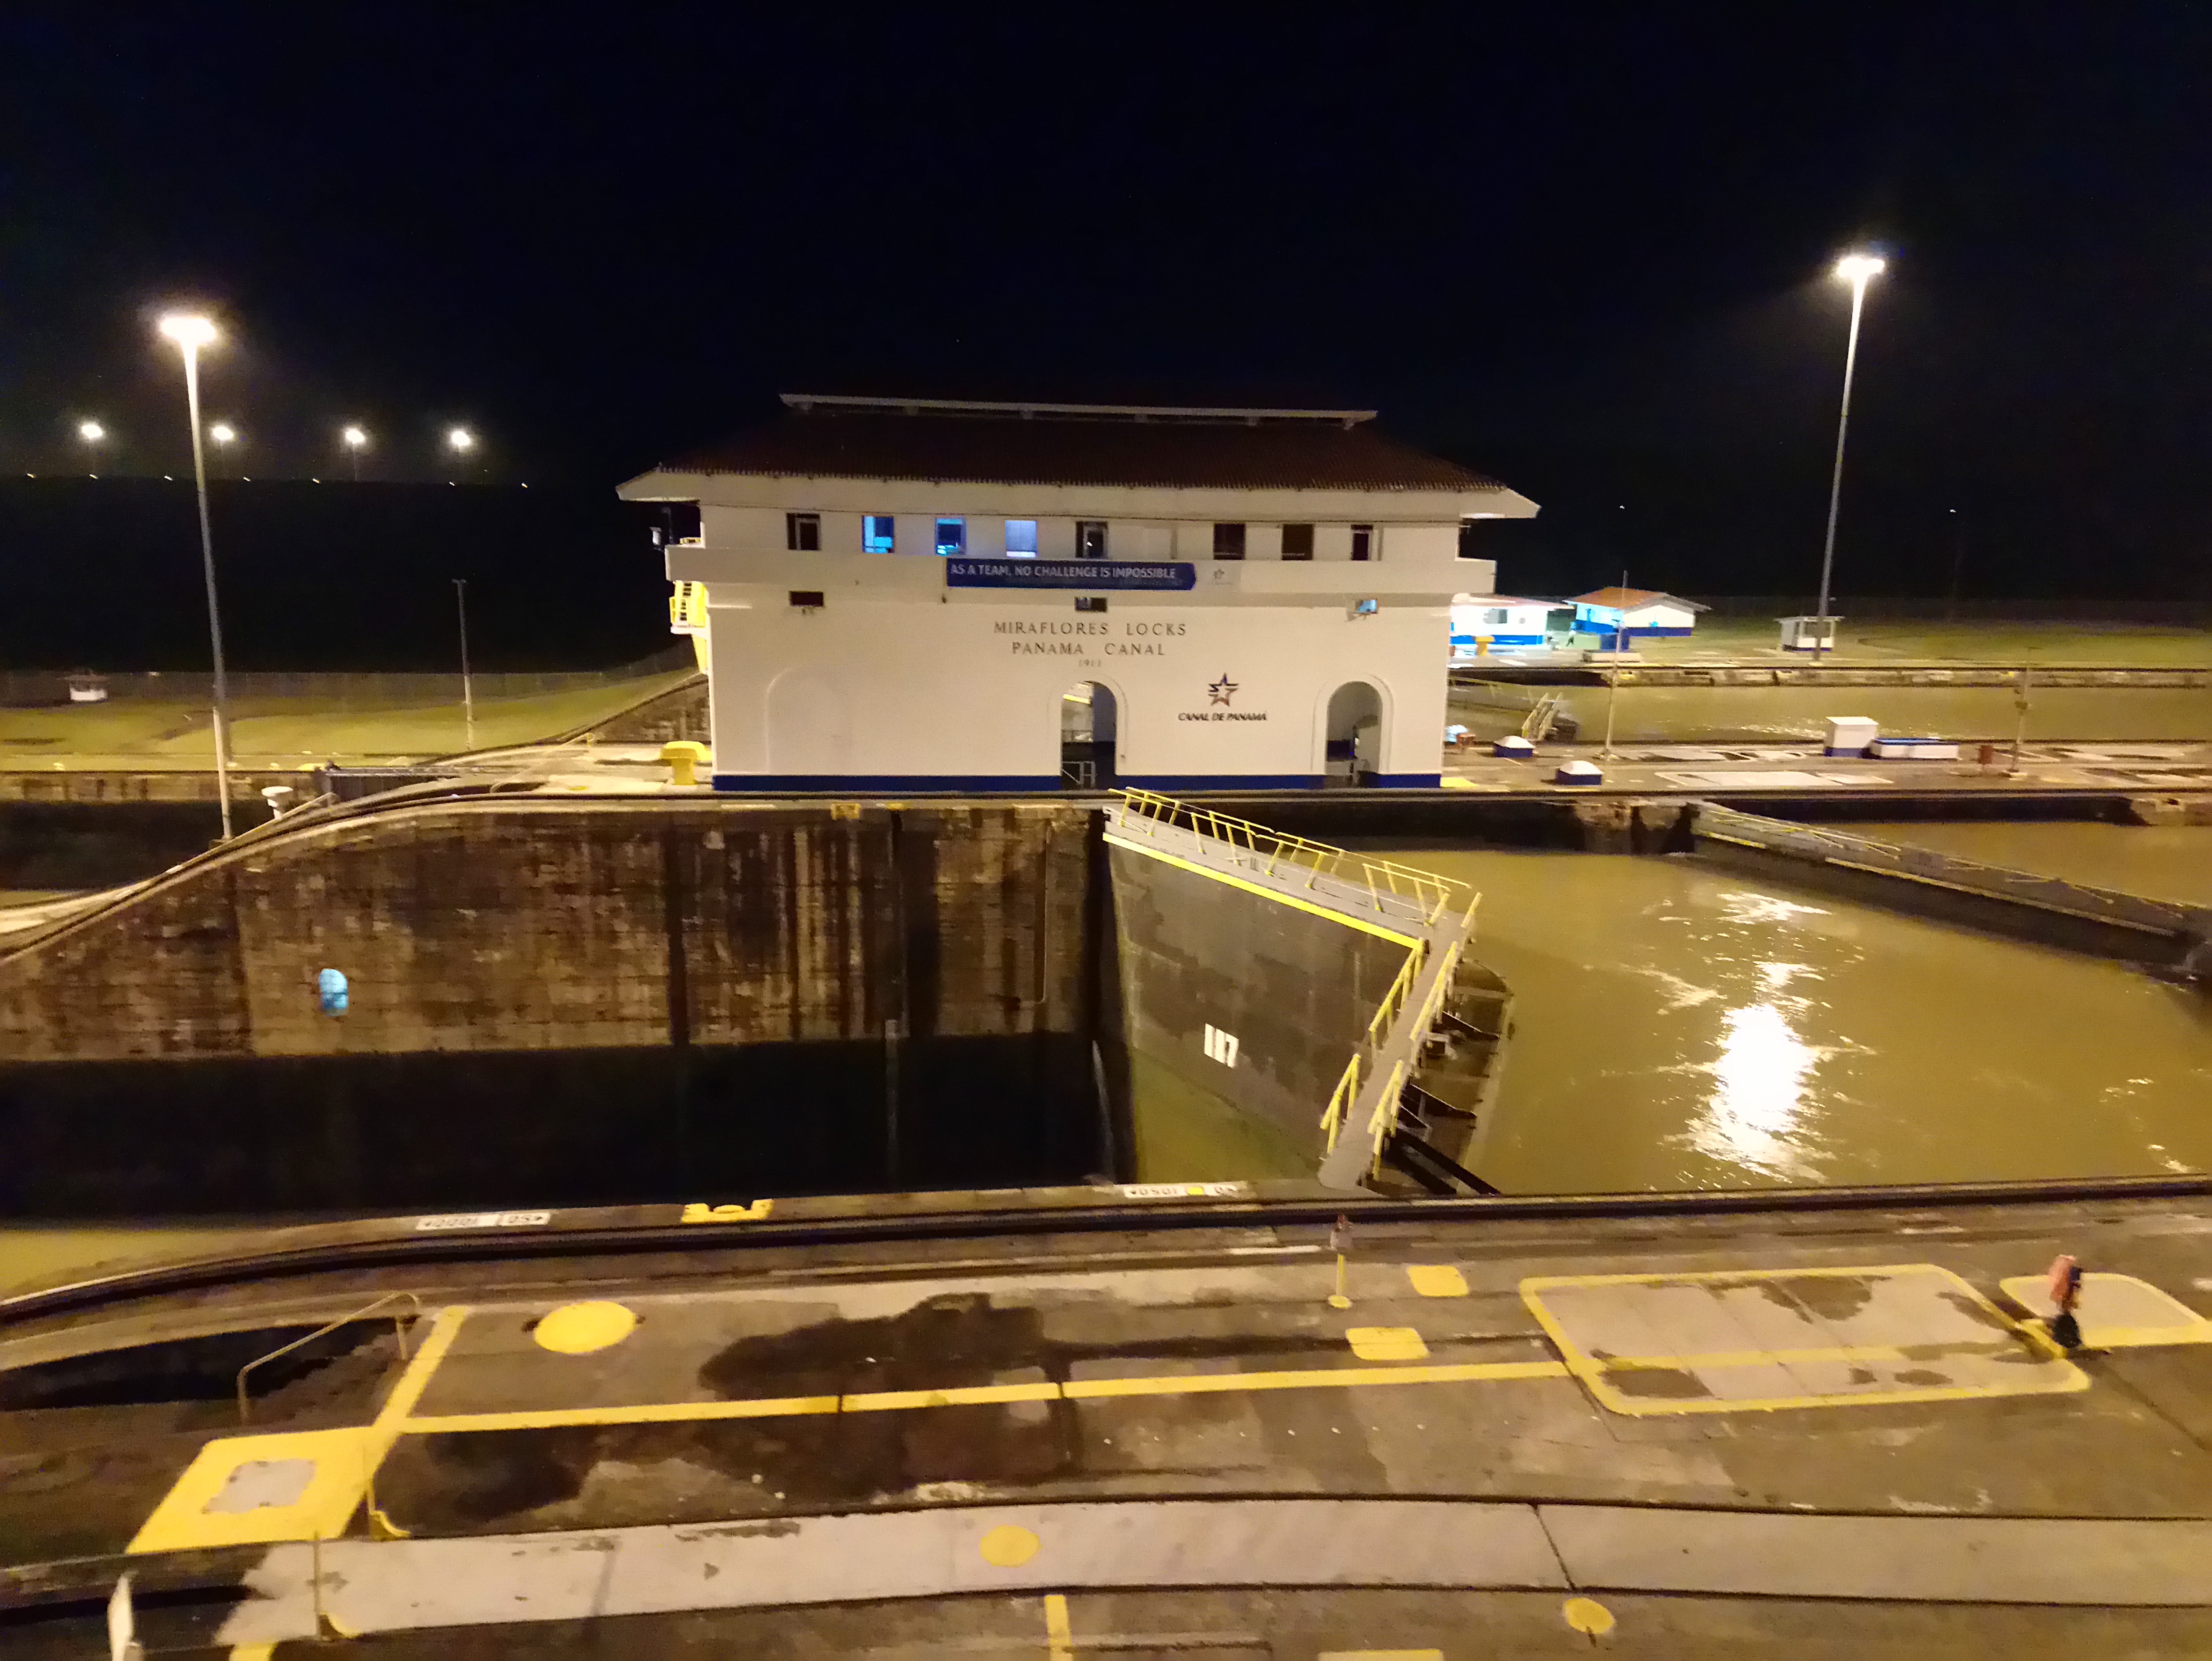
panama canal, Miraflores lock, night, boat, ship, travel, commerce, world, waterway, water, reflection, evening, vehicle, marina